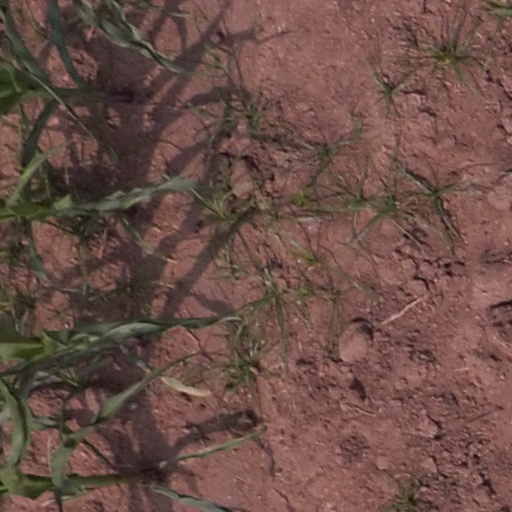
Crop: maize; corn